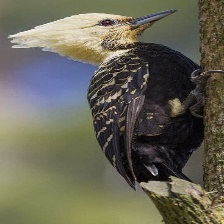
Species: BLONDE CRESTED WOODPECKER
Scientific name: CELEUS FLAVESCENS